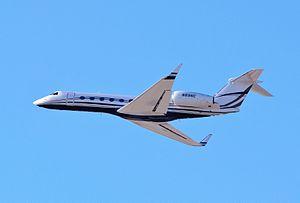
Teodoro Nguema Obiang Mangue, surnommé Teodorín, est un homme politique équatoguinéen. Il est vice-président de la République de Guinée équatoriale depuis 2016, après avoir été deuxième vice-président de 2012 à 2016. Il est aussi vice-président du Parti démocratique de Guinée équatoriale, le parti présidentiel.
Le Gulfstream V est un avion d'affaires conçu par la compagnie Gulfstream Aerospace. Il est utilisé par l'armée américaine sous le code d'identification C-37A.